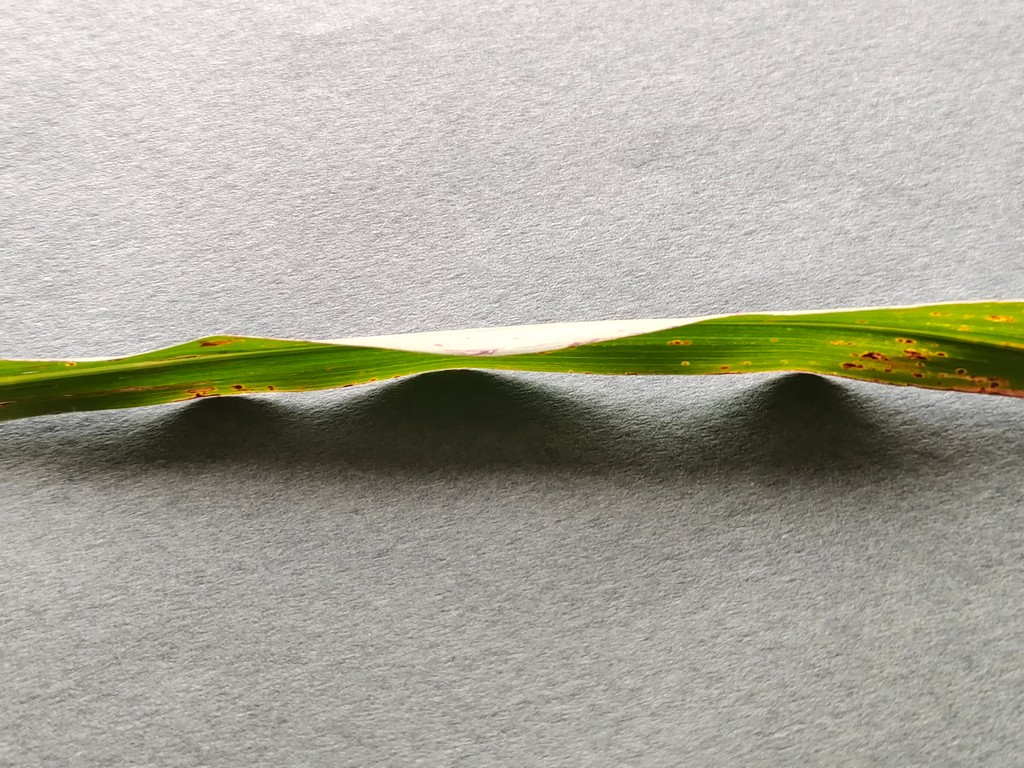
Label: Unhealthy